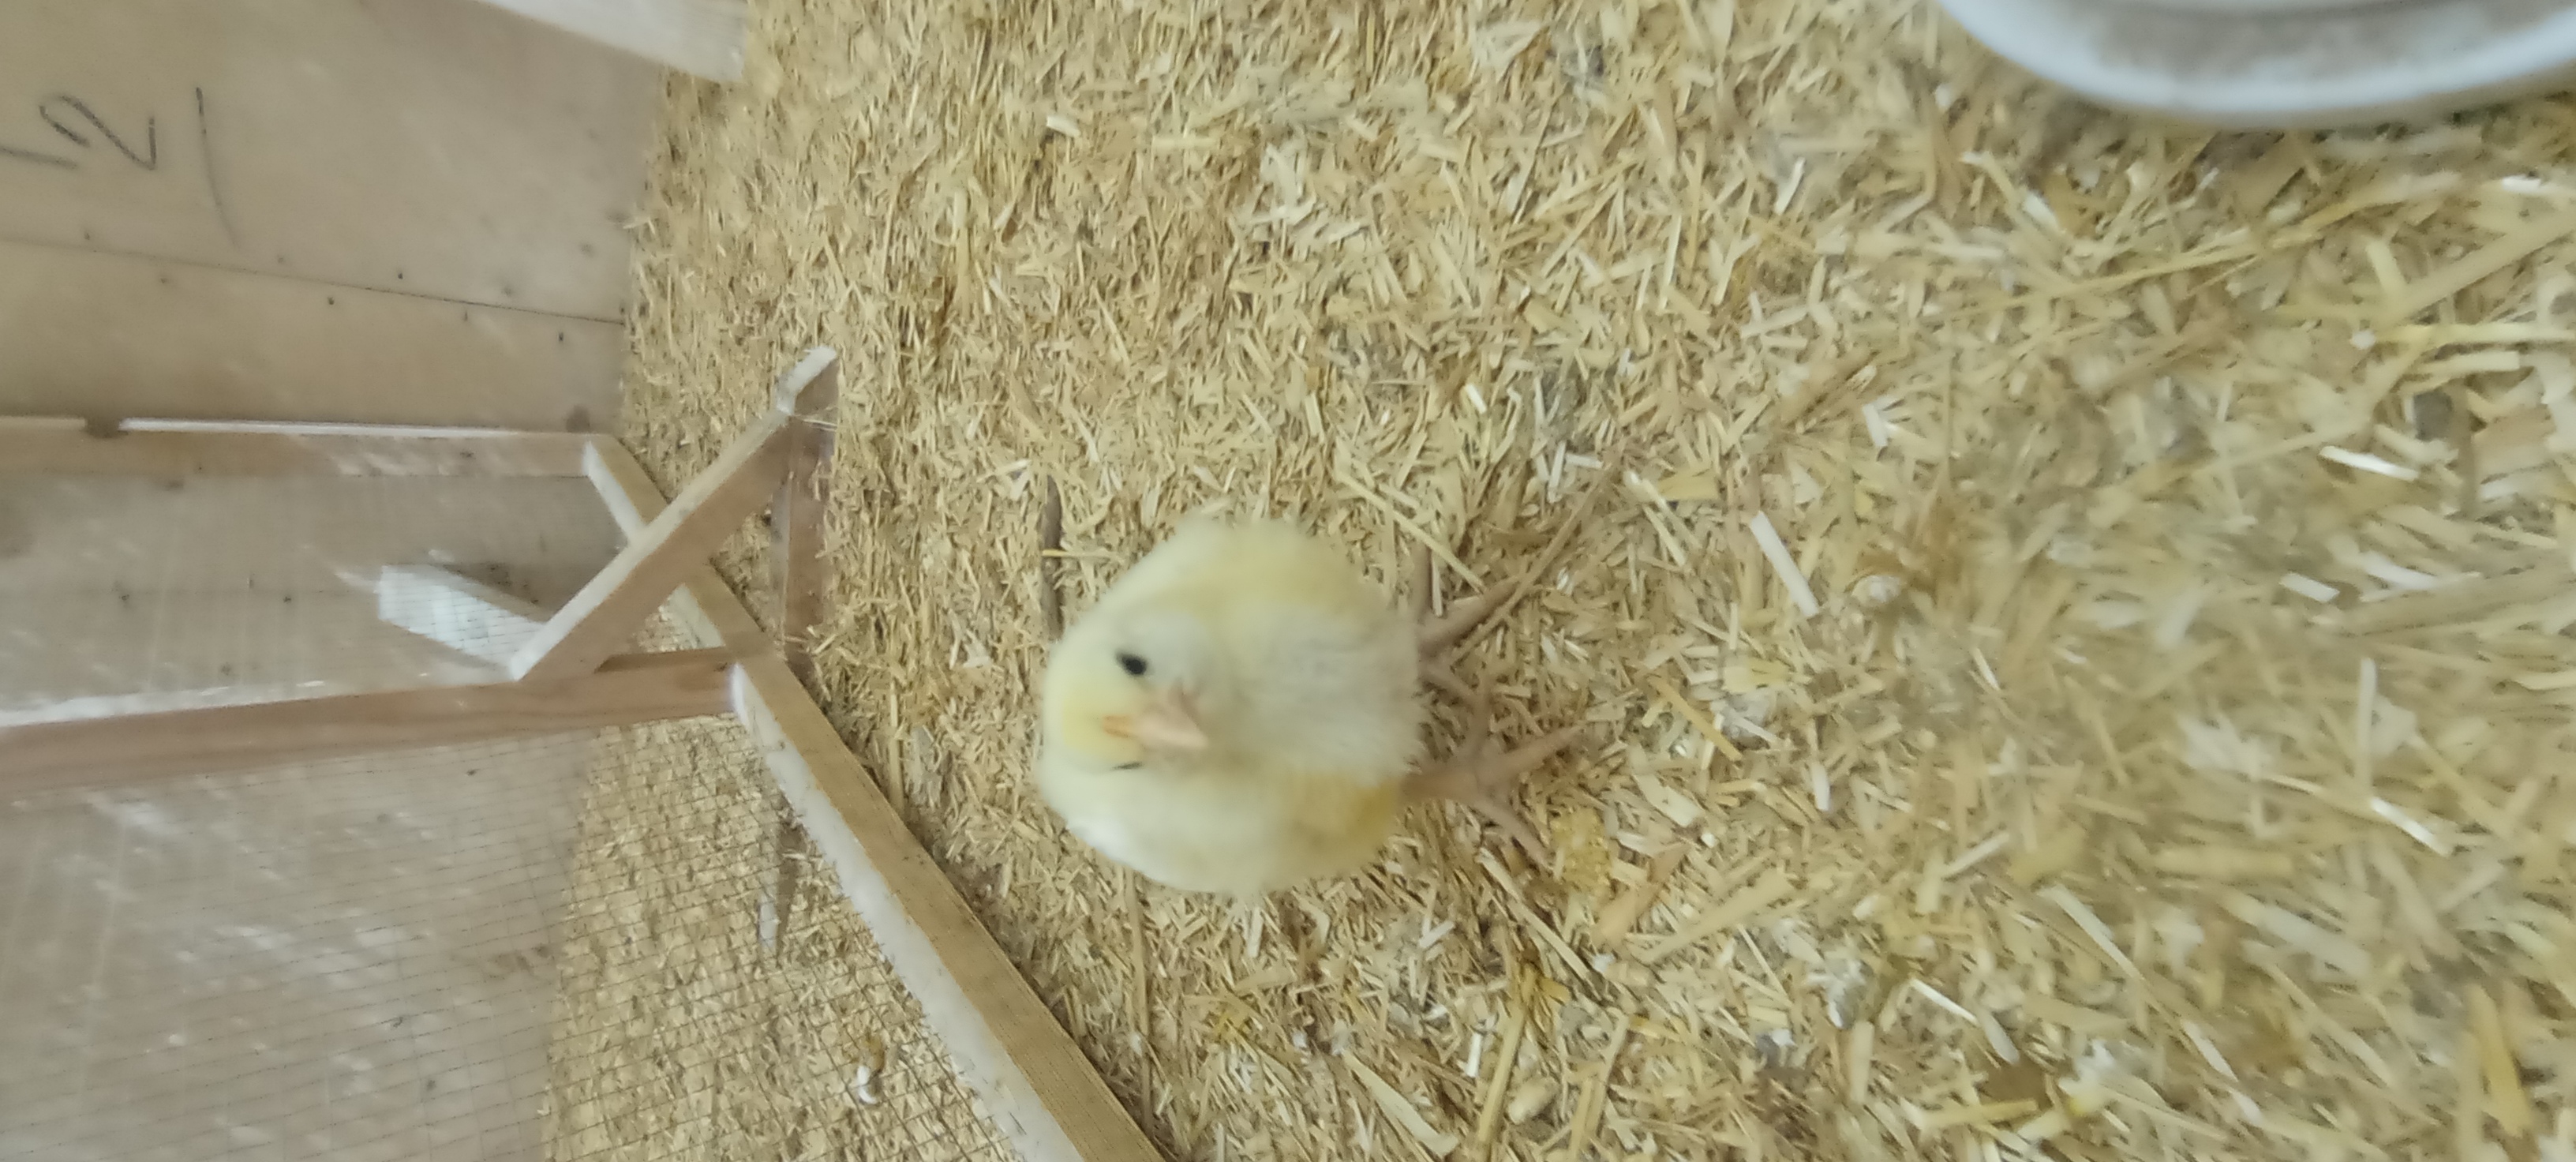
Weight: 223 g